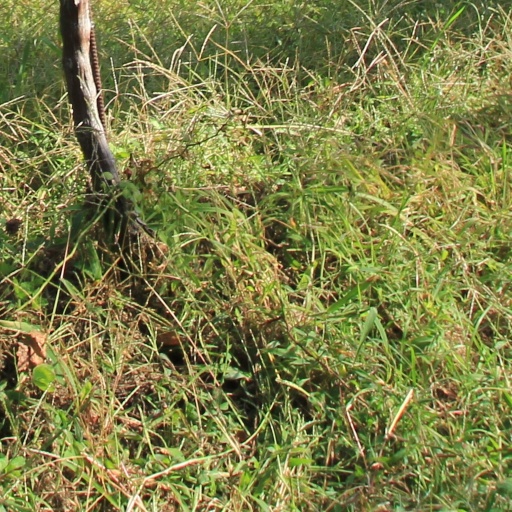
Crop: grape